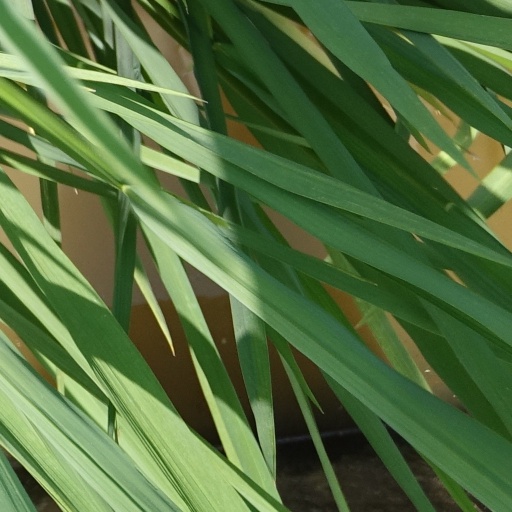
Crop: rice